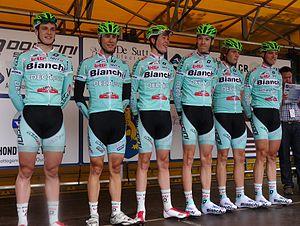
Reportage photographique réalisé le samedi 5 juillet à l'occasion du départ et de l'arrivée du Circuit Het Nieuwsblad espoirs 2014 à Grotenberge (Zottegem), Belgique.
La 49ᵉ édition du Circuit Het Nieuwsblad espoirs a eu lieu le 5 juillet 2014. La course fait partie du calendrier UCI Europe Tour 2014 en catégorie 1.2, et est la sixième manche de la Top Compétition. La course est remportée par Dimitri Claeys, déjà vainqueur l'année dernière, qui parcourt les 169 kilomètres en 4 h 8 min 33 s. Il est suivi deux secondes plus tard par Dylan Teuns et quatorze secondes plus tard par Jef Van Meirhaeghe. Kenneth Van Rooy est a pris la tête de la Topcompétition, à la place de Tim Vanspeybroeck. Sur les 190 coureurs qui ont pris le départ, seuls 69 ont franchi la ligne d'arrivée.